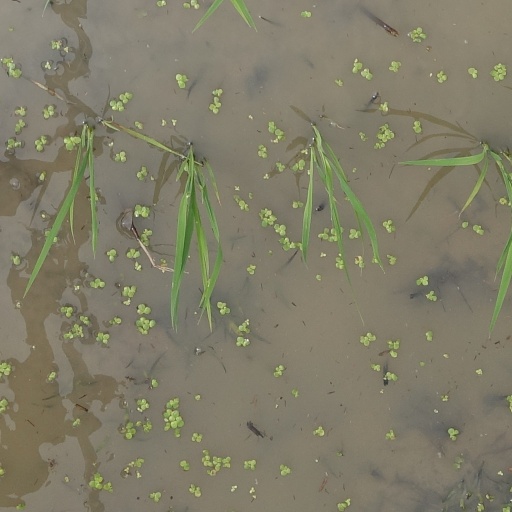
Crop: rice